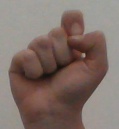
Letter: fa